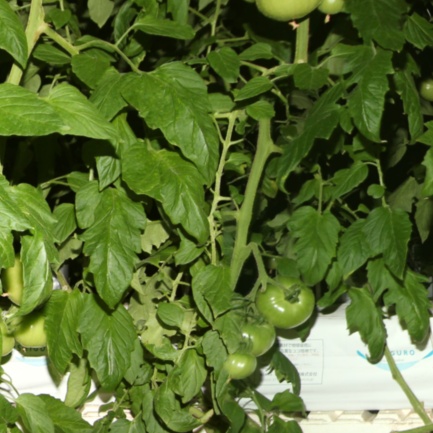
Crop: tomato